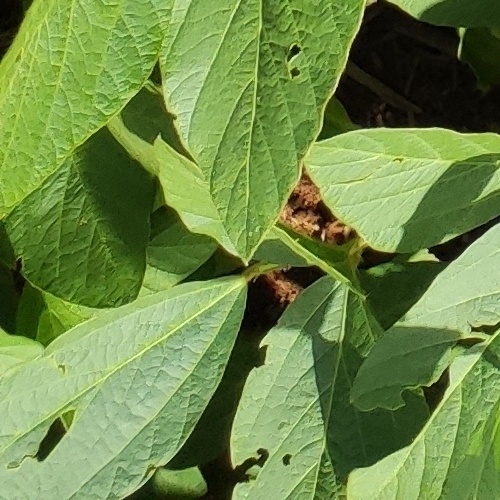
Label: Caterpillar